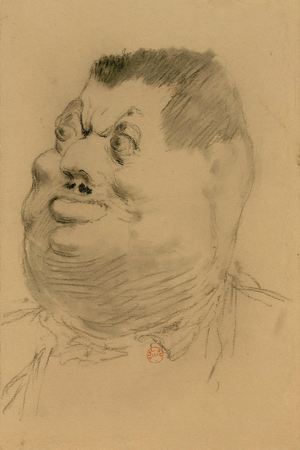
Jean Hippolyte Auguste Delaunay de Villemessant, né le 22 avril 1810 à Rouen et mort le 12 avril 1879 à Monte-Carlo, est un journaliste français et patron de journaux dont Le Figaro.